Think Global

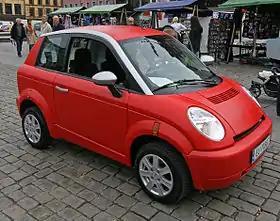
PIV5, Th!nk City electric car.

The Th!nk City was a small two-seater or 2+2-seater highway capable electric car, with a top speed of and an in-town range of on a full charge.